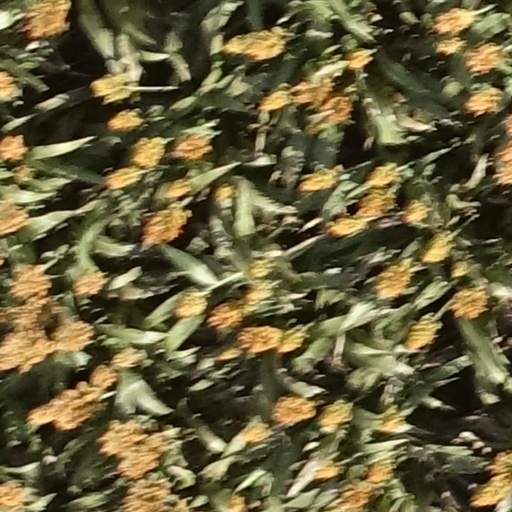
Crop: sorghum